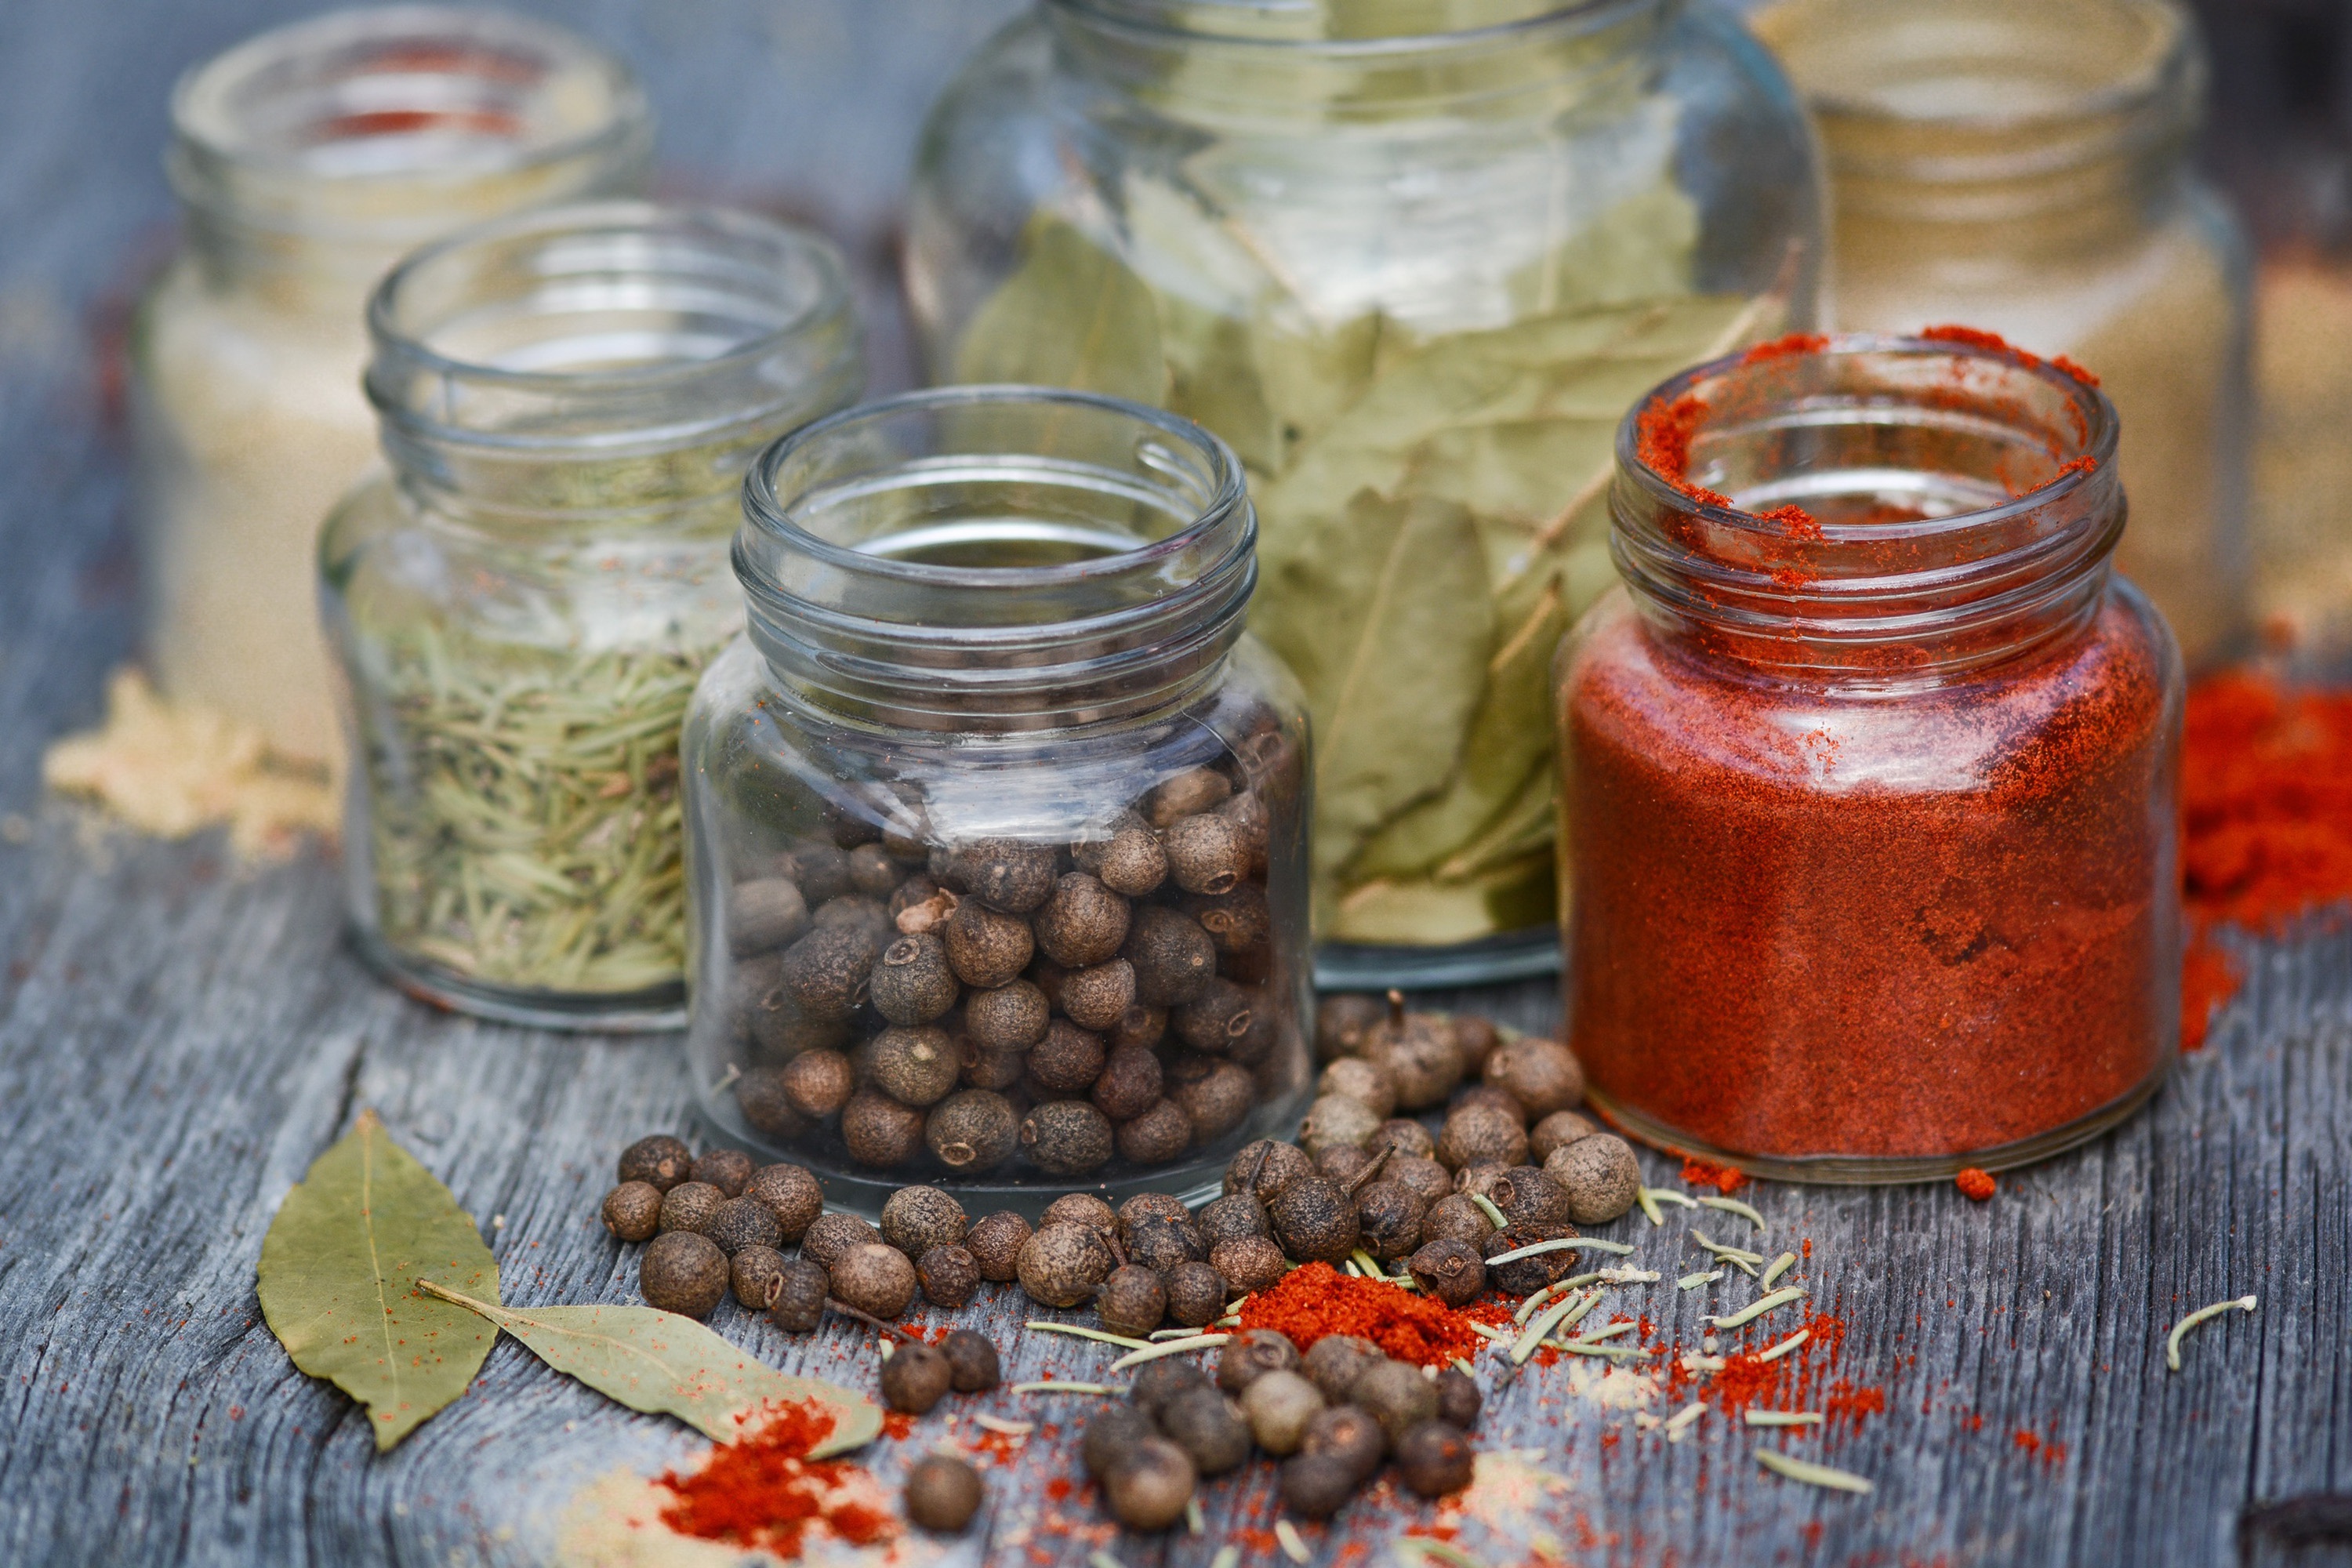
mason jar, food, spice, ingredient, allspice, plant, pink peppercorn, seasoning, cuisine, superfood, produce, dish